Jangaon

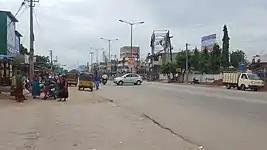

Kolanupaka temple, a religious destination for the Jains.